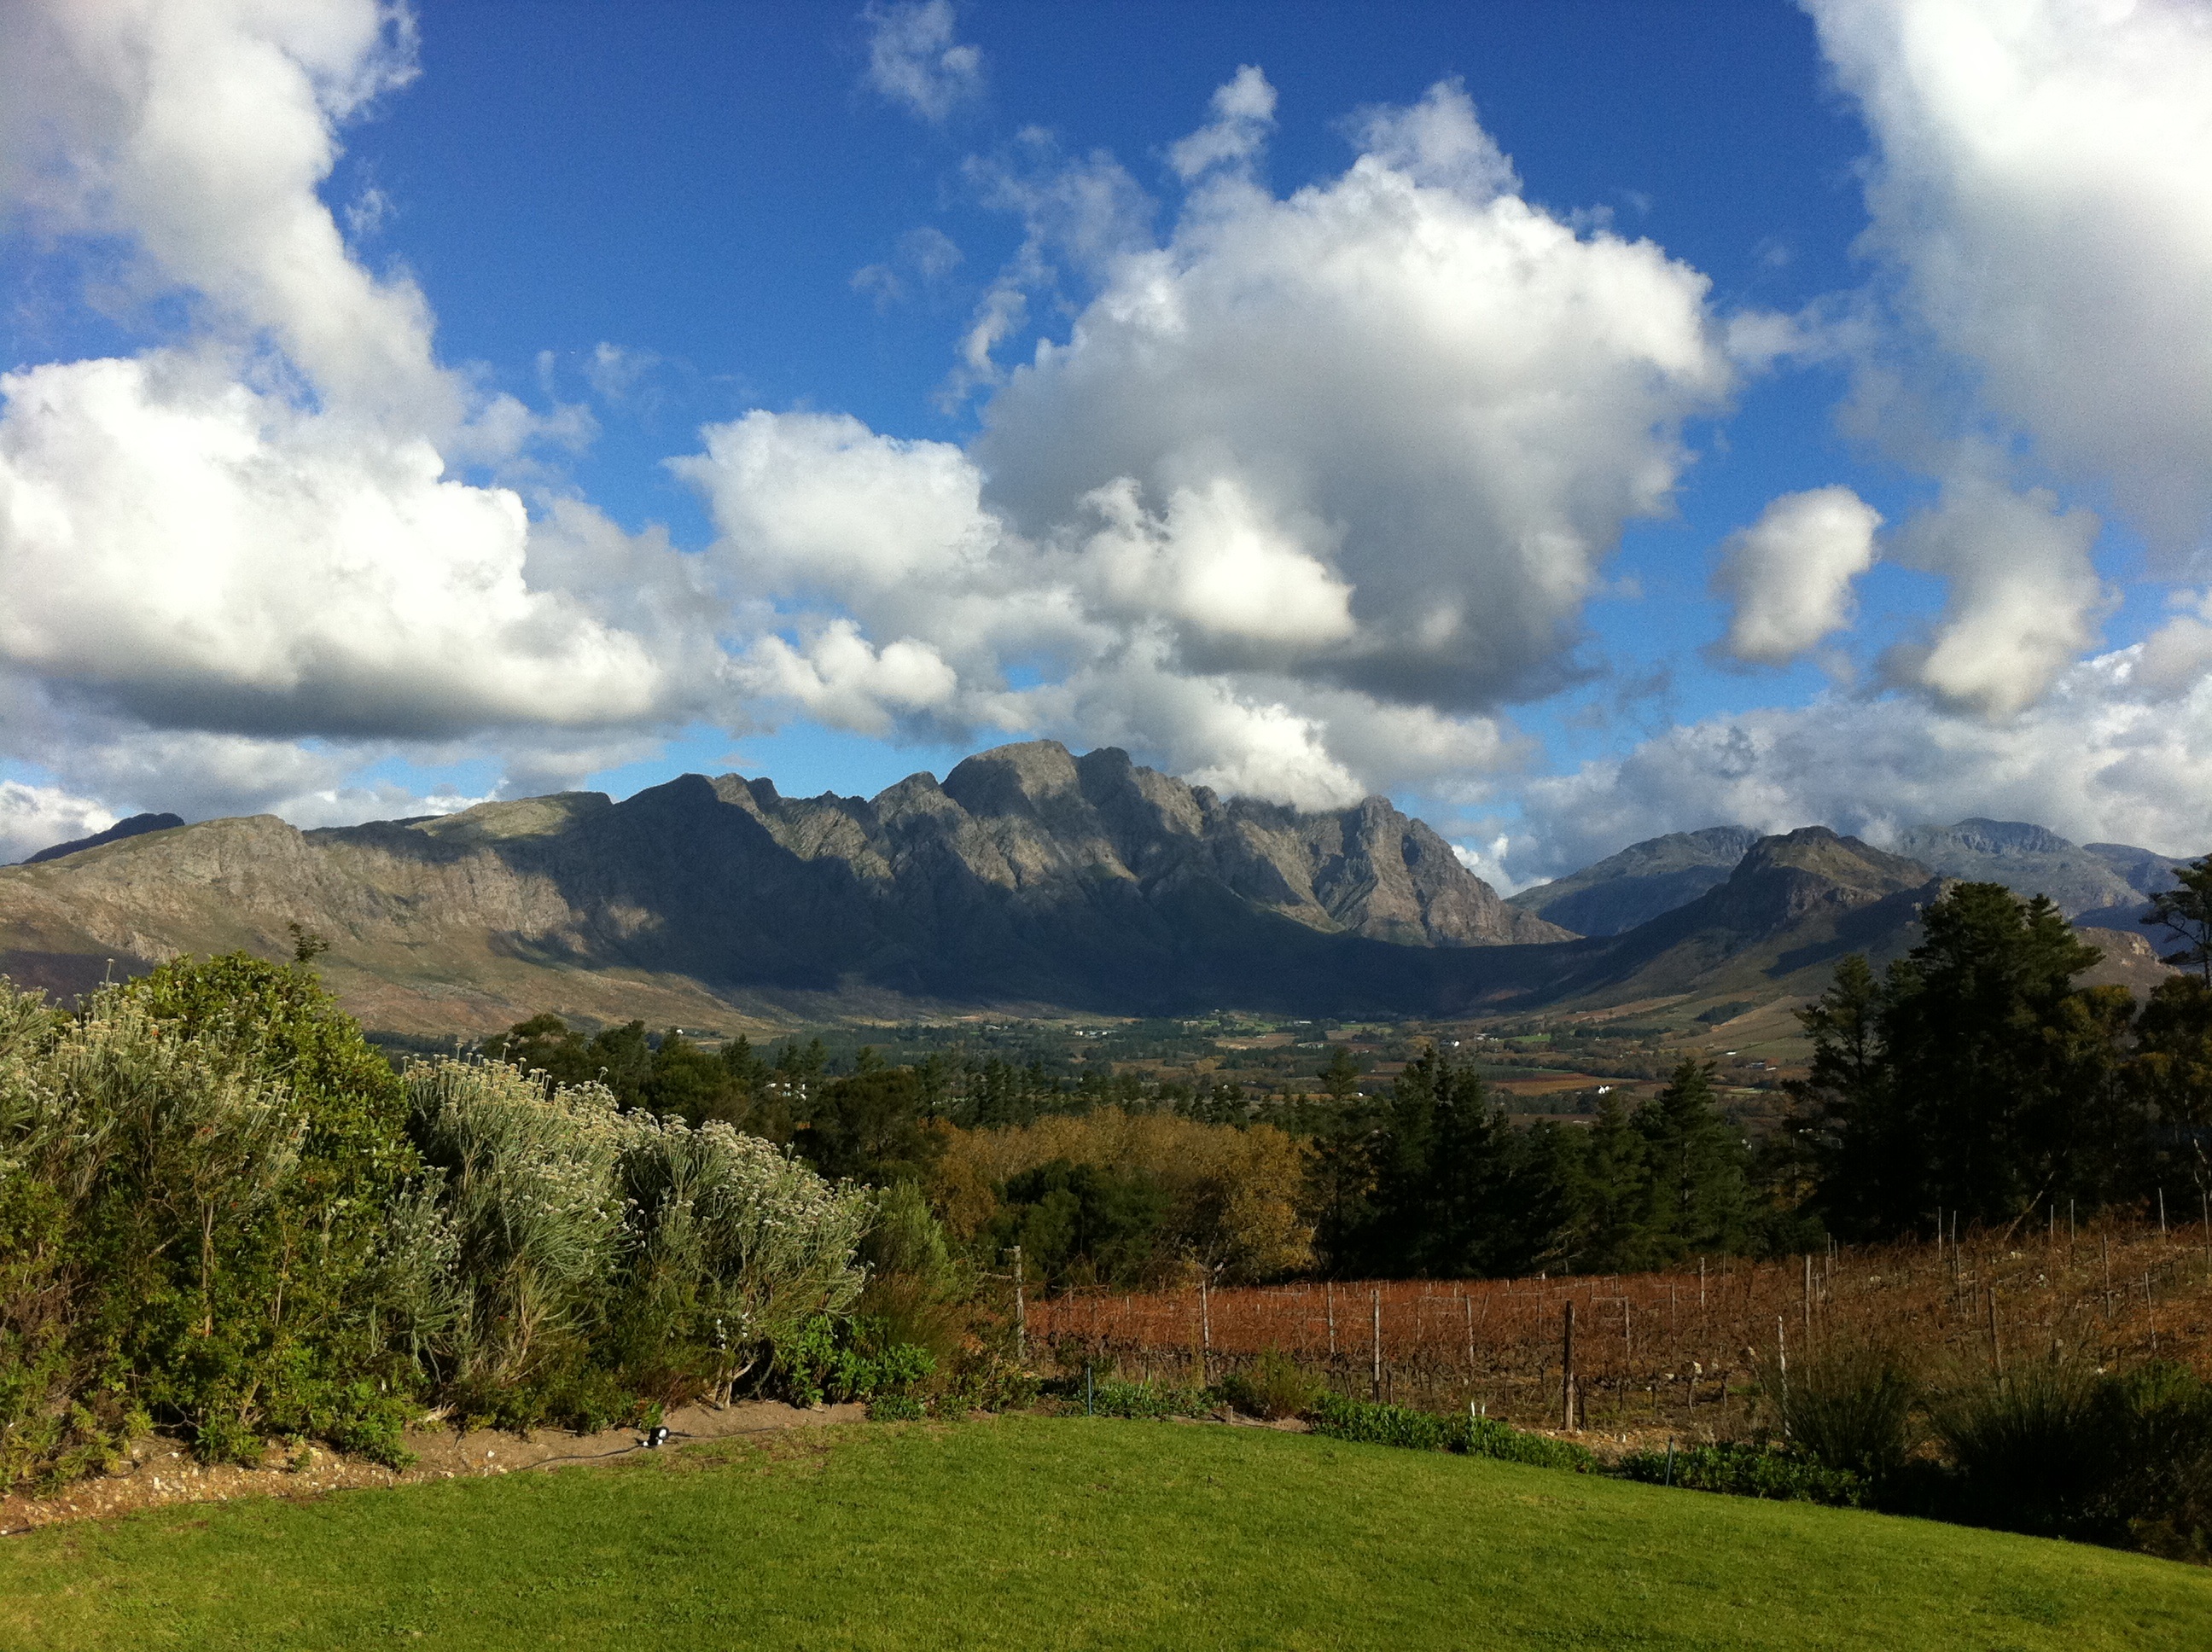
landscape, tree, nature, forest, grass, wilderness, mountain, cloud, sky, field, meadow, hill, lake, valley, mountain range, pasture, highland, ridge, alps, grassland, plateau, fell, loch, vineyards, south africa, rural area, landform, meteorological phenomenon, geographical feature, mountainous landforms